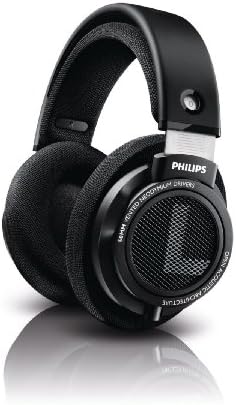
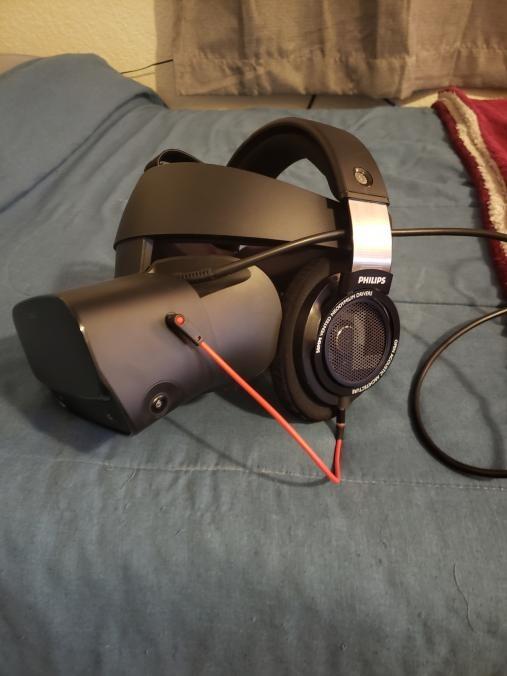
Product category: headphones
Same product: yes